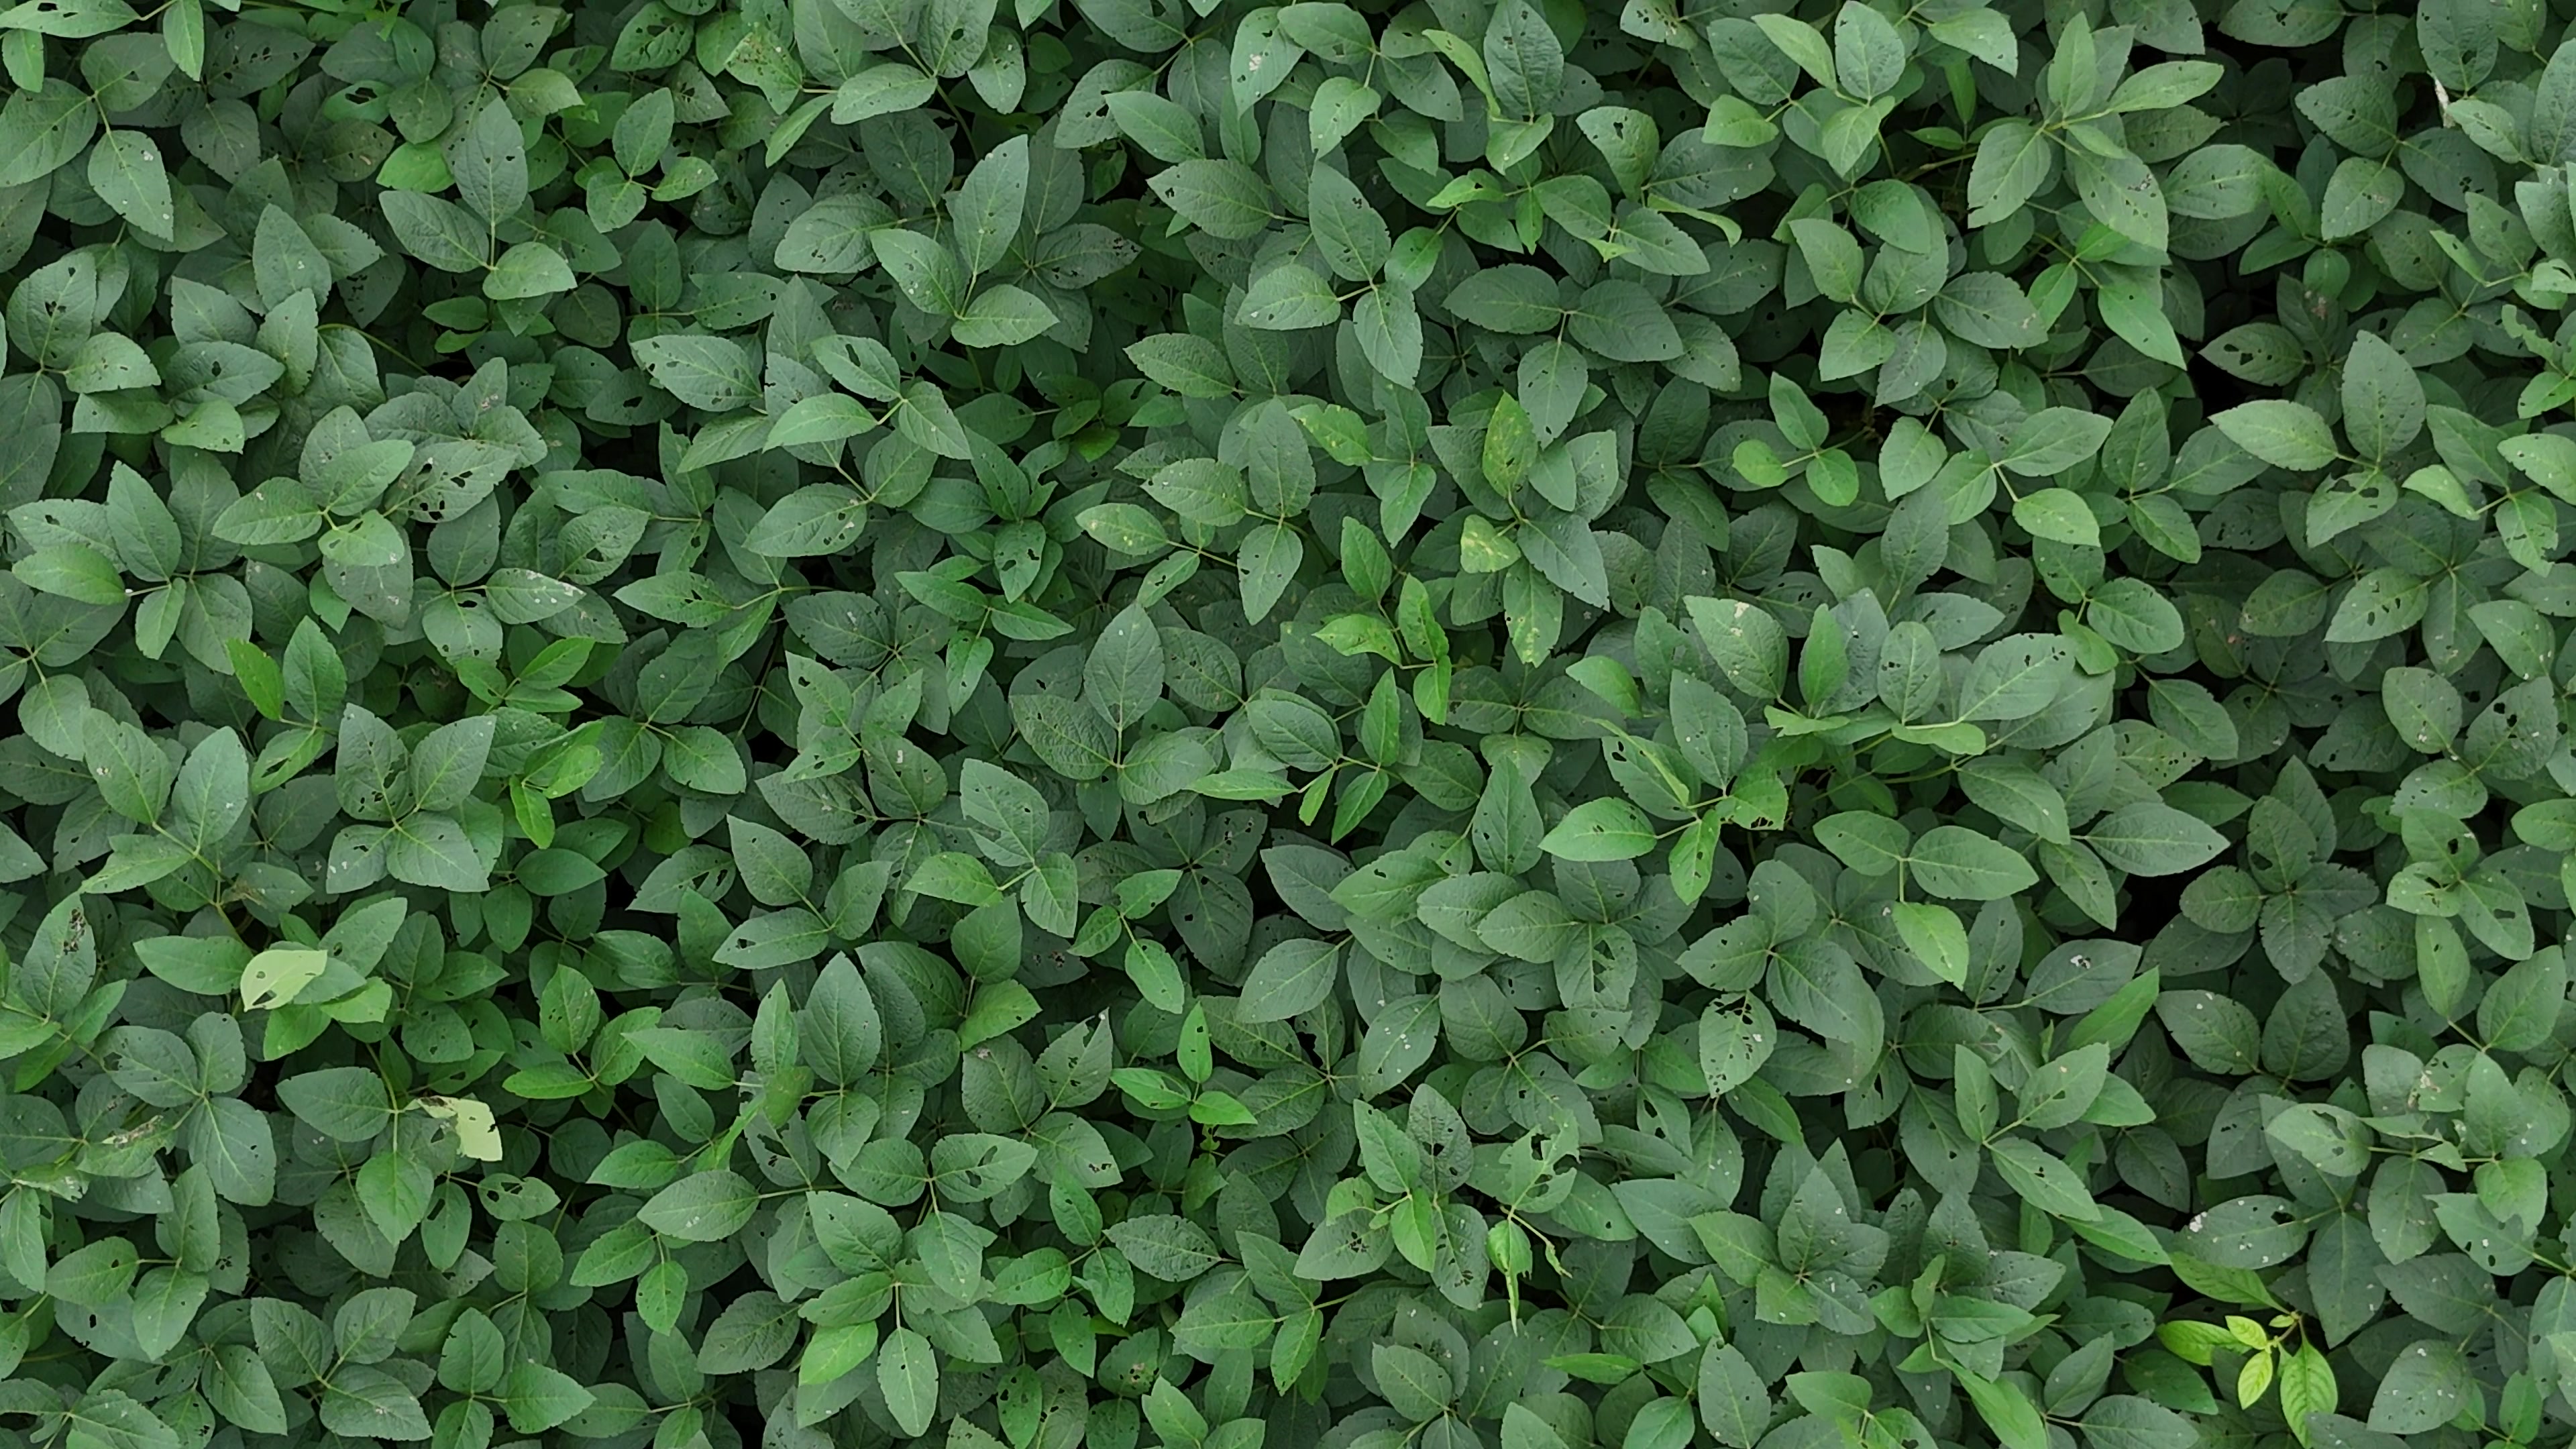
Label: Semilooper_Pest